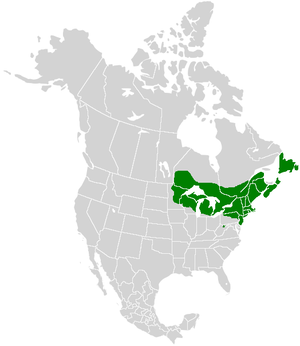
Le Cuivré des tourbières est une espèce d'insectes lépidoptères de la famille des Lycaenidae et de la sous-famille des Lycaeninae.